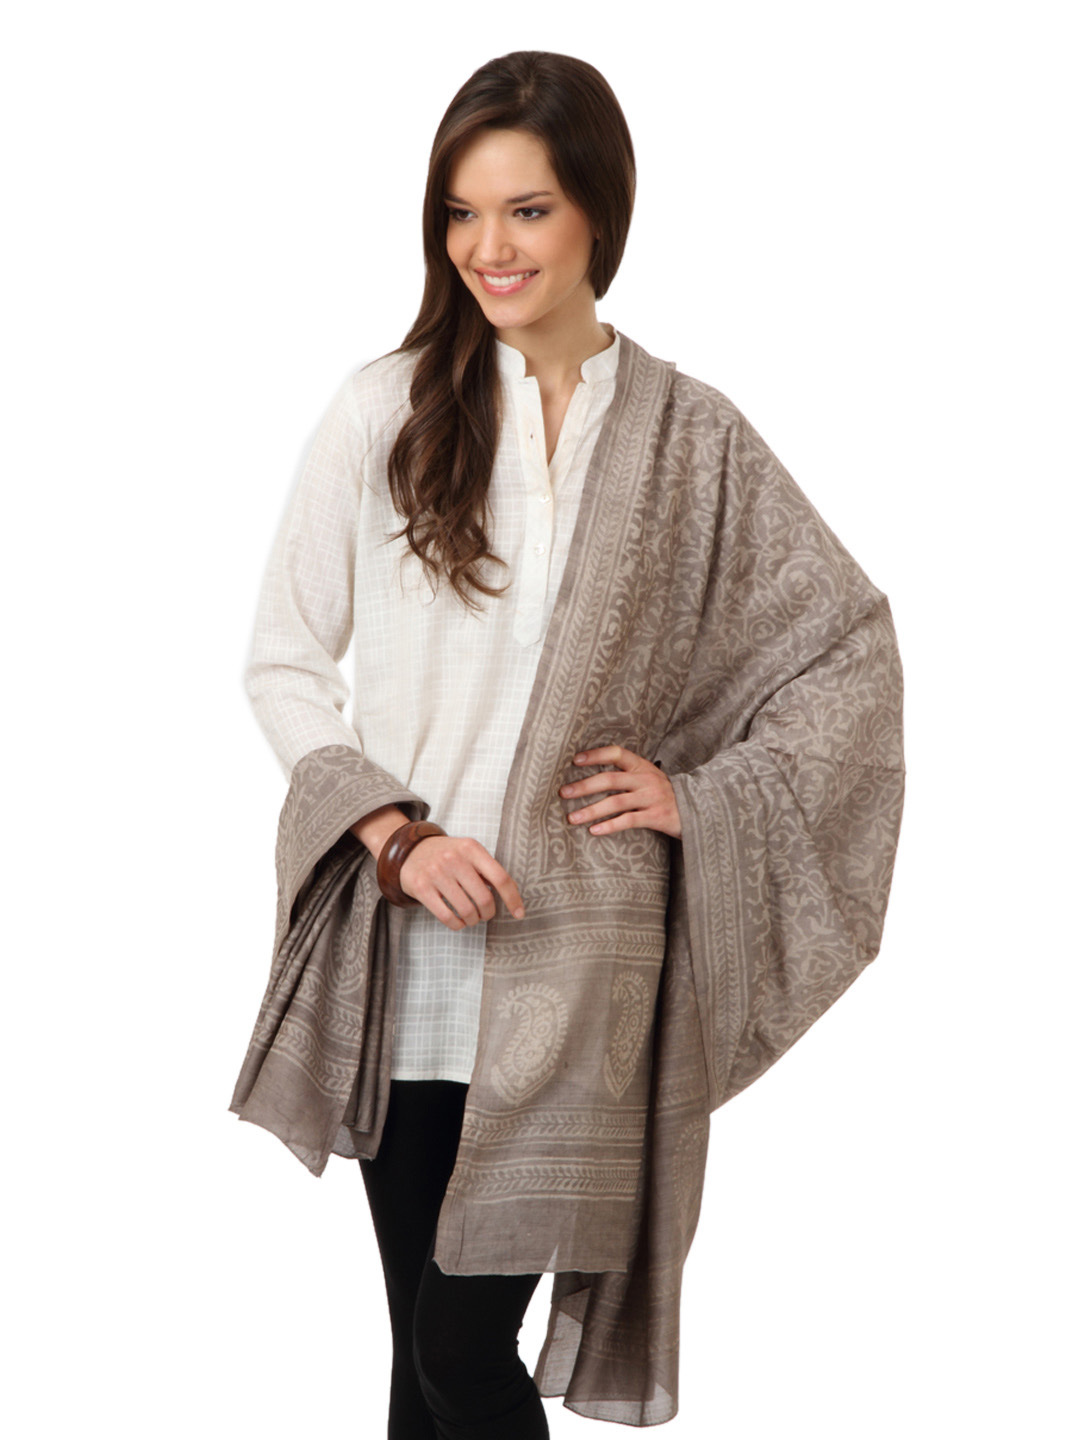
Fabindia Grey Hand Printed Chanderi Dupatta
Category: Apparel / Topwear / Dupatta
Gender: Women
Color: Grey
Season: Summer 2012
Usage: Ethnic